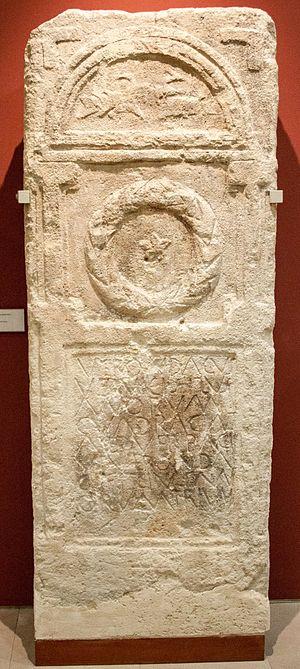
Stèle funéraire de Verondagus, fils de Vervicus, au musée national hongrois de Budapest, portant l'inscription latine transcrite par CIL III, 3381 = Schober 00125 = RIU-06, 01343 = ZPE-140-274 = AE 2002, 1205